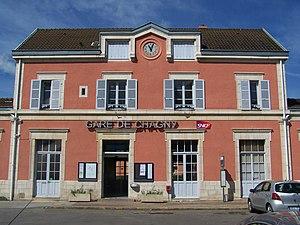
Bâtiment de la gare de Chagny au nord de la Saône-et-Loire.
La gare de Chagny est une gare ferroviaire française de la ligne de Paris-Lyon à Marseille-Saint-Charles, située sur le territoire de la commune de Chagny, dans le département de Saône-et-Loire en région Bourgogne-Franche-Comté.